Humphrey visual field analyser

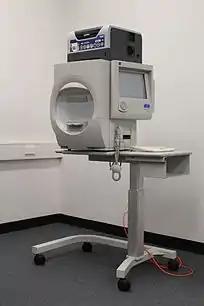

Humphrey field analyser (HFA) is a tool for measuring the human visual field that is commonly used by optometrists, orthoptists and ophthalmologists, particularly for detecting monocular visual field.